Murder of Yoshie Sato

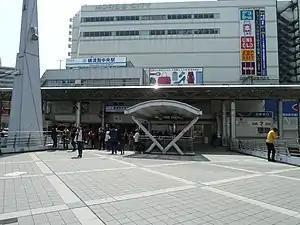
Yokosuka-Chuo station, near to where the incident took place

On 3 January 2006, 56-year-old Yoshie Sato was murdered by 21-year-old William Oliver Reese in Yokosuka, Japan. Reese was a United States Navy sailor stationed on the USS "Kitty Hawk" (CV-63) at the time and confessed to the crime. Reese is currently serving life in prison in Japan. The killing led to public calls for a revision of the U.S.–Japan Status of Forces Agreement, which had previously occurred following other incidents of killing and rape by U.S. military personnel.